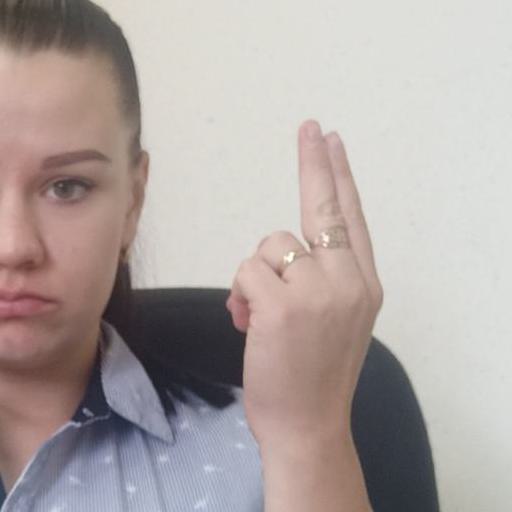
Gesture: two_up_inverted